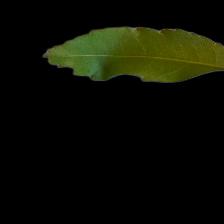
Plant: Neem